Bacteriorhodopsin

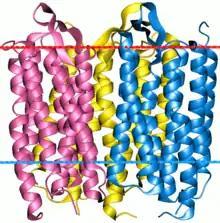
A bacteriorhodopsin trimer, showing the approximate positions of the extracellular and cytoplasmic sides of the membrane (red and blue lines respectively)

Bacteriorhodopsin is a 27" "kDa integral membrane protein usually found in two-dimensional crystalline patches known as "purple membrane", which can occupy almost 50% of the surface area of the archaeal cell. The repeating element of the hexagonal lattice is composed of three identical protein chains, each rotated by 120 degrees relative to the others. Each monomer has seven transmembrane alpha helices and an extracellular-facing, two-stranded beta sheet.